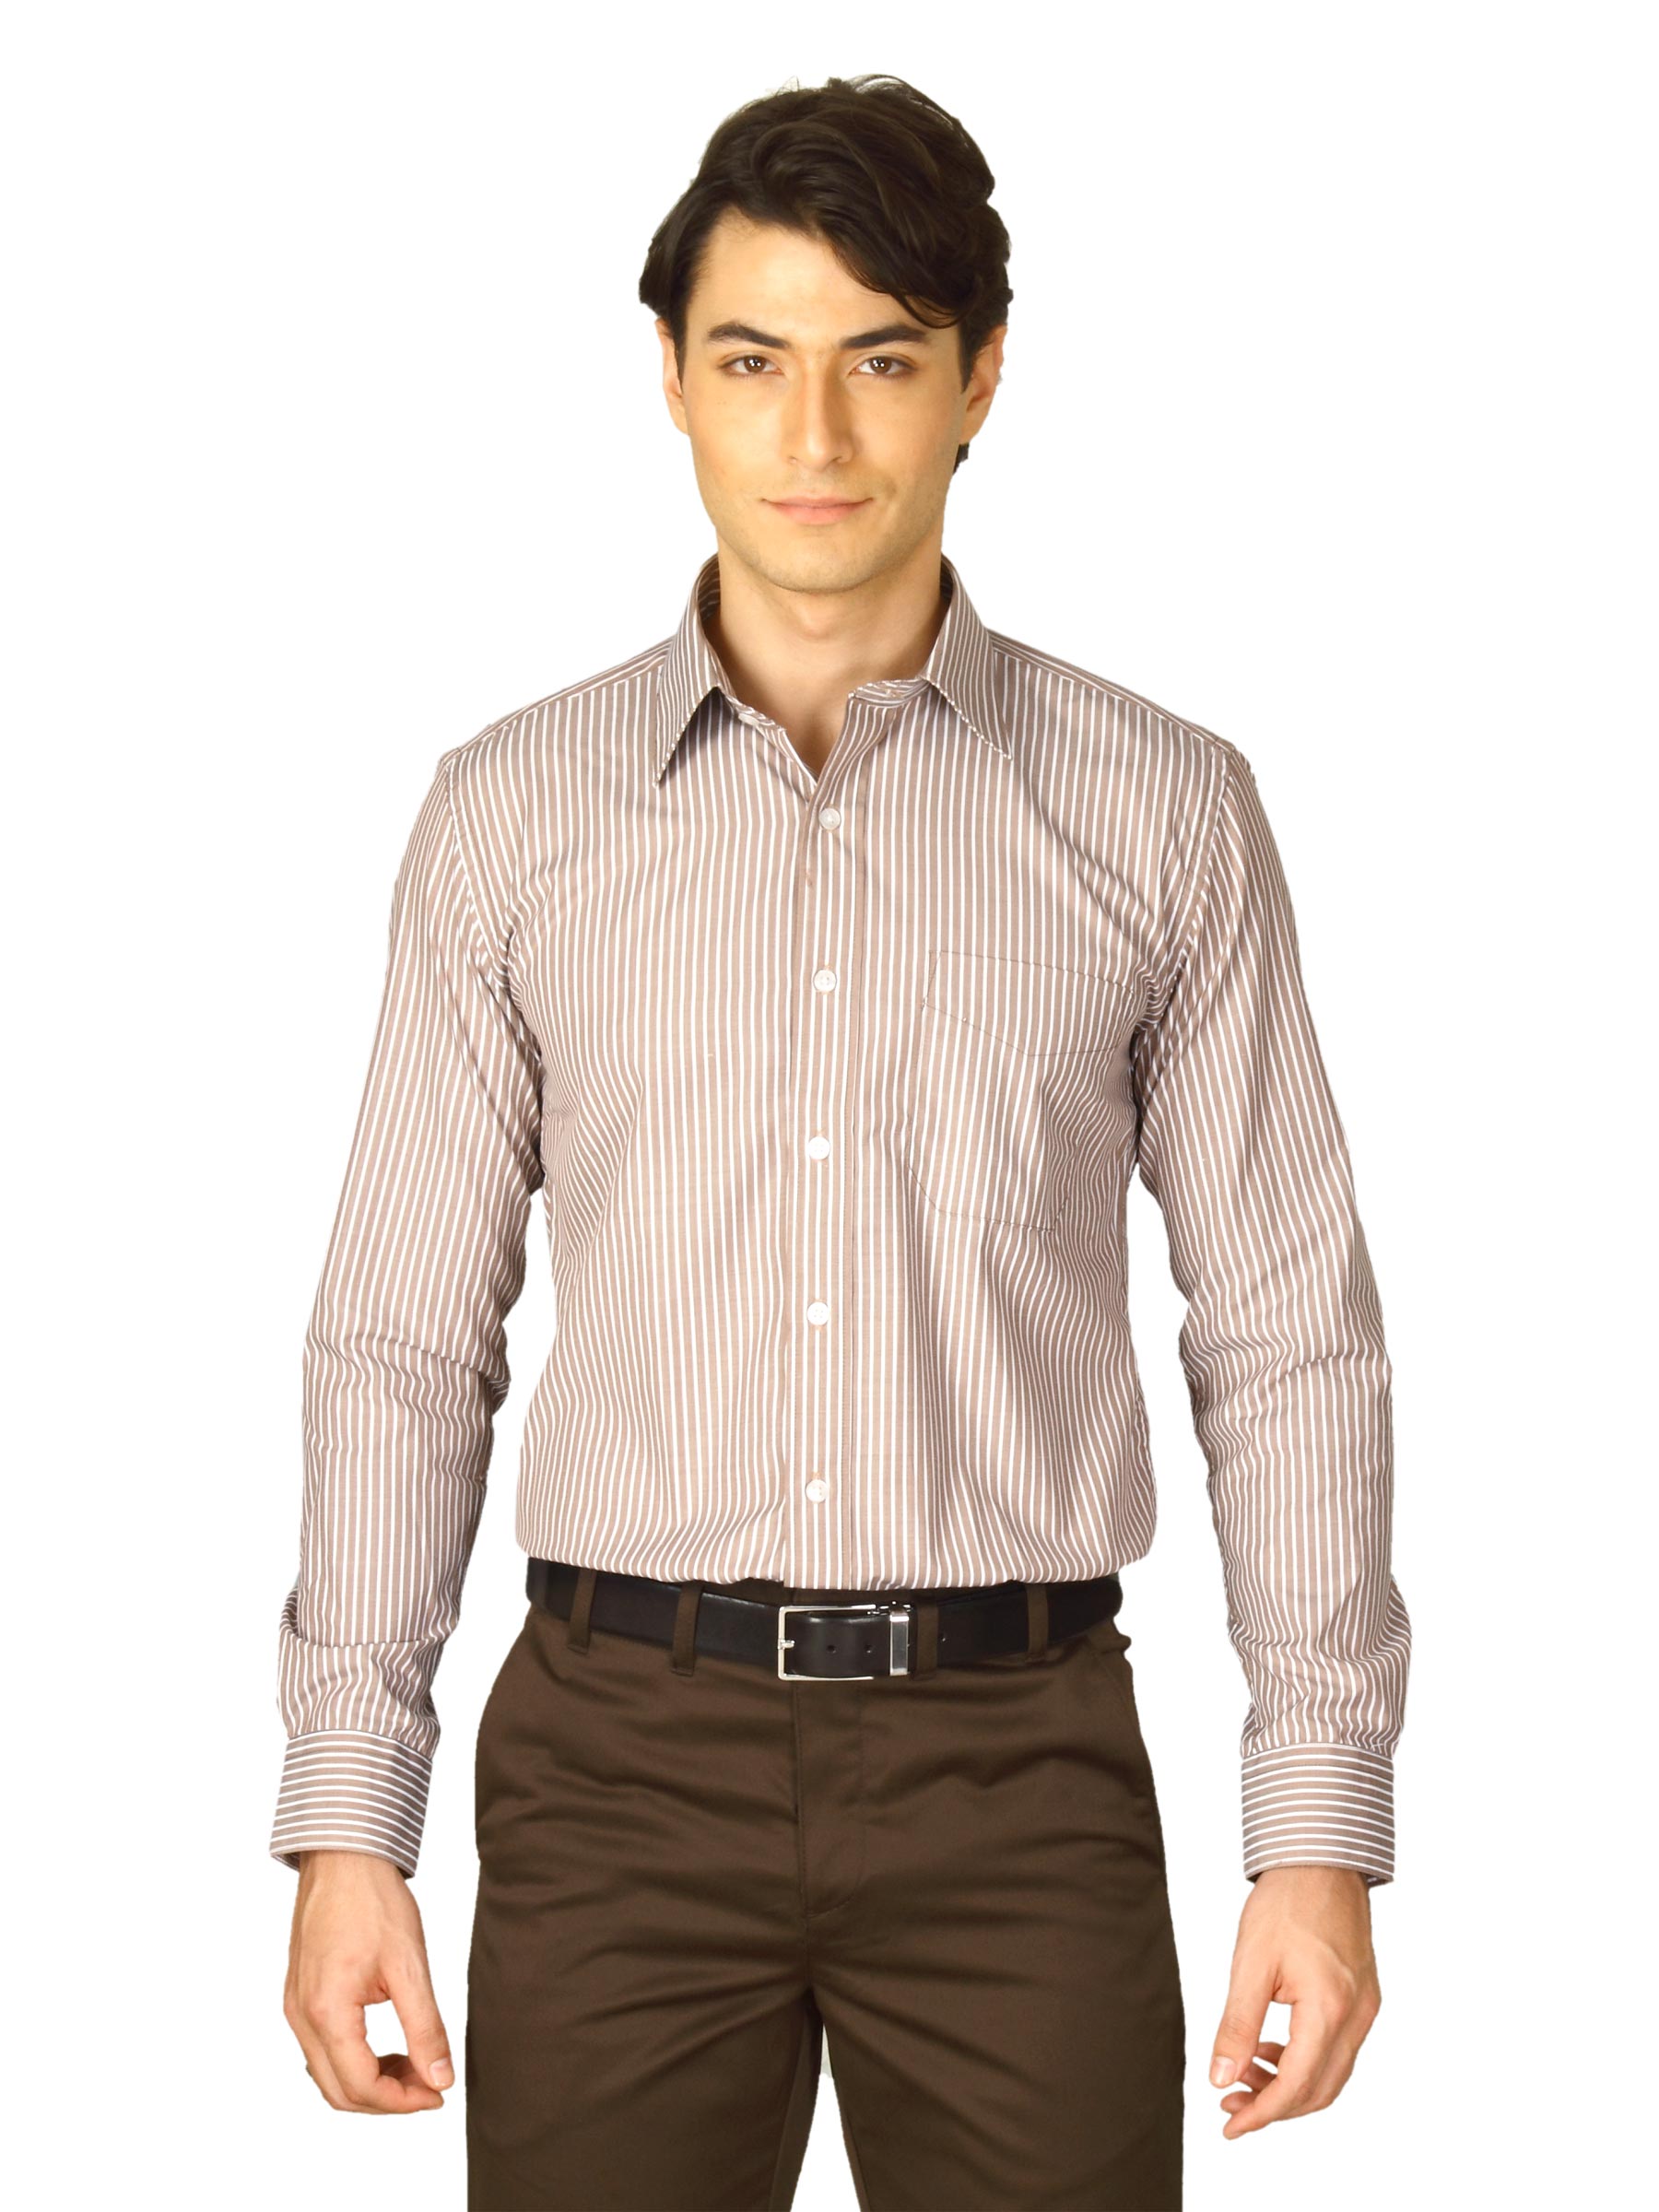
Mark Taylor Men Brown Striped Shirt
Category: Apparel / Topwear / Shirts
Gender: Men
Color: Brown
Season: Fall 2011
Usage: Casual